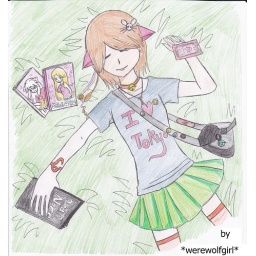
friki sleeping in the grass